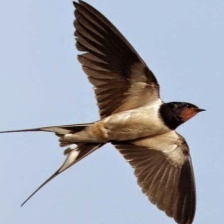
Species: BARN SWALLOW
Scientific name: HIRUNDO RUSTICA